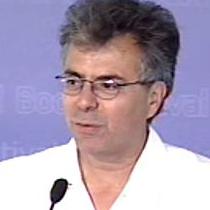
Age: 48